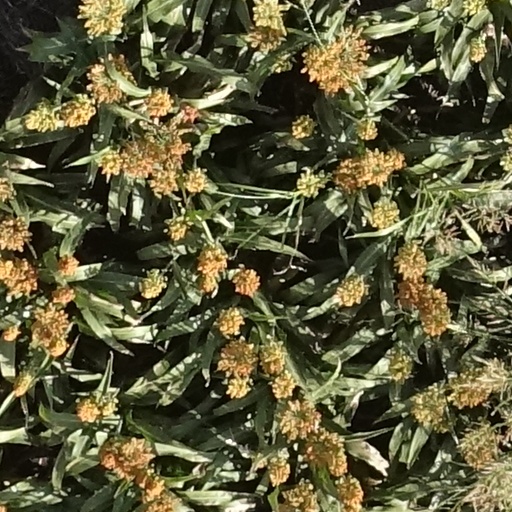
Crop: sorghum